Alien 3

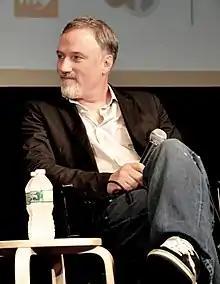
In 2009, director David Fincher (pictured here in 2010) disowned the film, saying, "No one hated it more than me; to this day, no one hates it more than me."

Review aggregation website Rotten Tomatoes gives "Alien 3" an approval rating of 44% from 125 reviews, with an average rating of . The website's critical consensus reads, ""Alien3" takes admirable risks with franchise mythology, but far too few pay off in a thinly scripted sequel whose stylish visuals aren't enough to enliven a lack of genuine thrills." Metacritic assigned a weighted average score of 59 out of 100 based on 20 critics, signifying "mixed or average" reviews. Audiences polled by CinemaScore gave the film an average grade of "C" on an A+ to F scale.